Rachael Burford

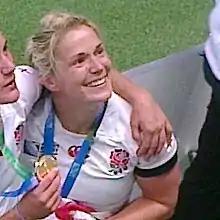
Burford on winning the 2014 Rugby World Cup

Rachael Burford (born 19 August 1986) is an English rugby union player. She represented at the 2006, 2010, 2014 and 2017 Women's Rugby World Cups. She was a member of the squad which went to the 2013 Rugby World Cup Sevens.